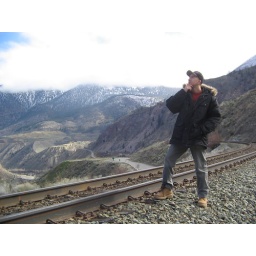
A beautiful shot of a valley surrounded by mountains half covered by clouds